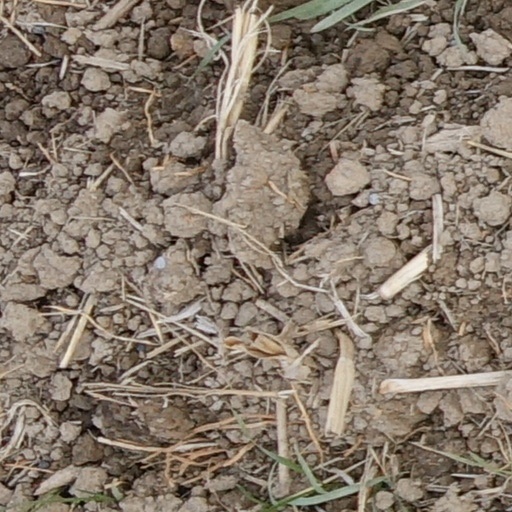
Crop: wheat